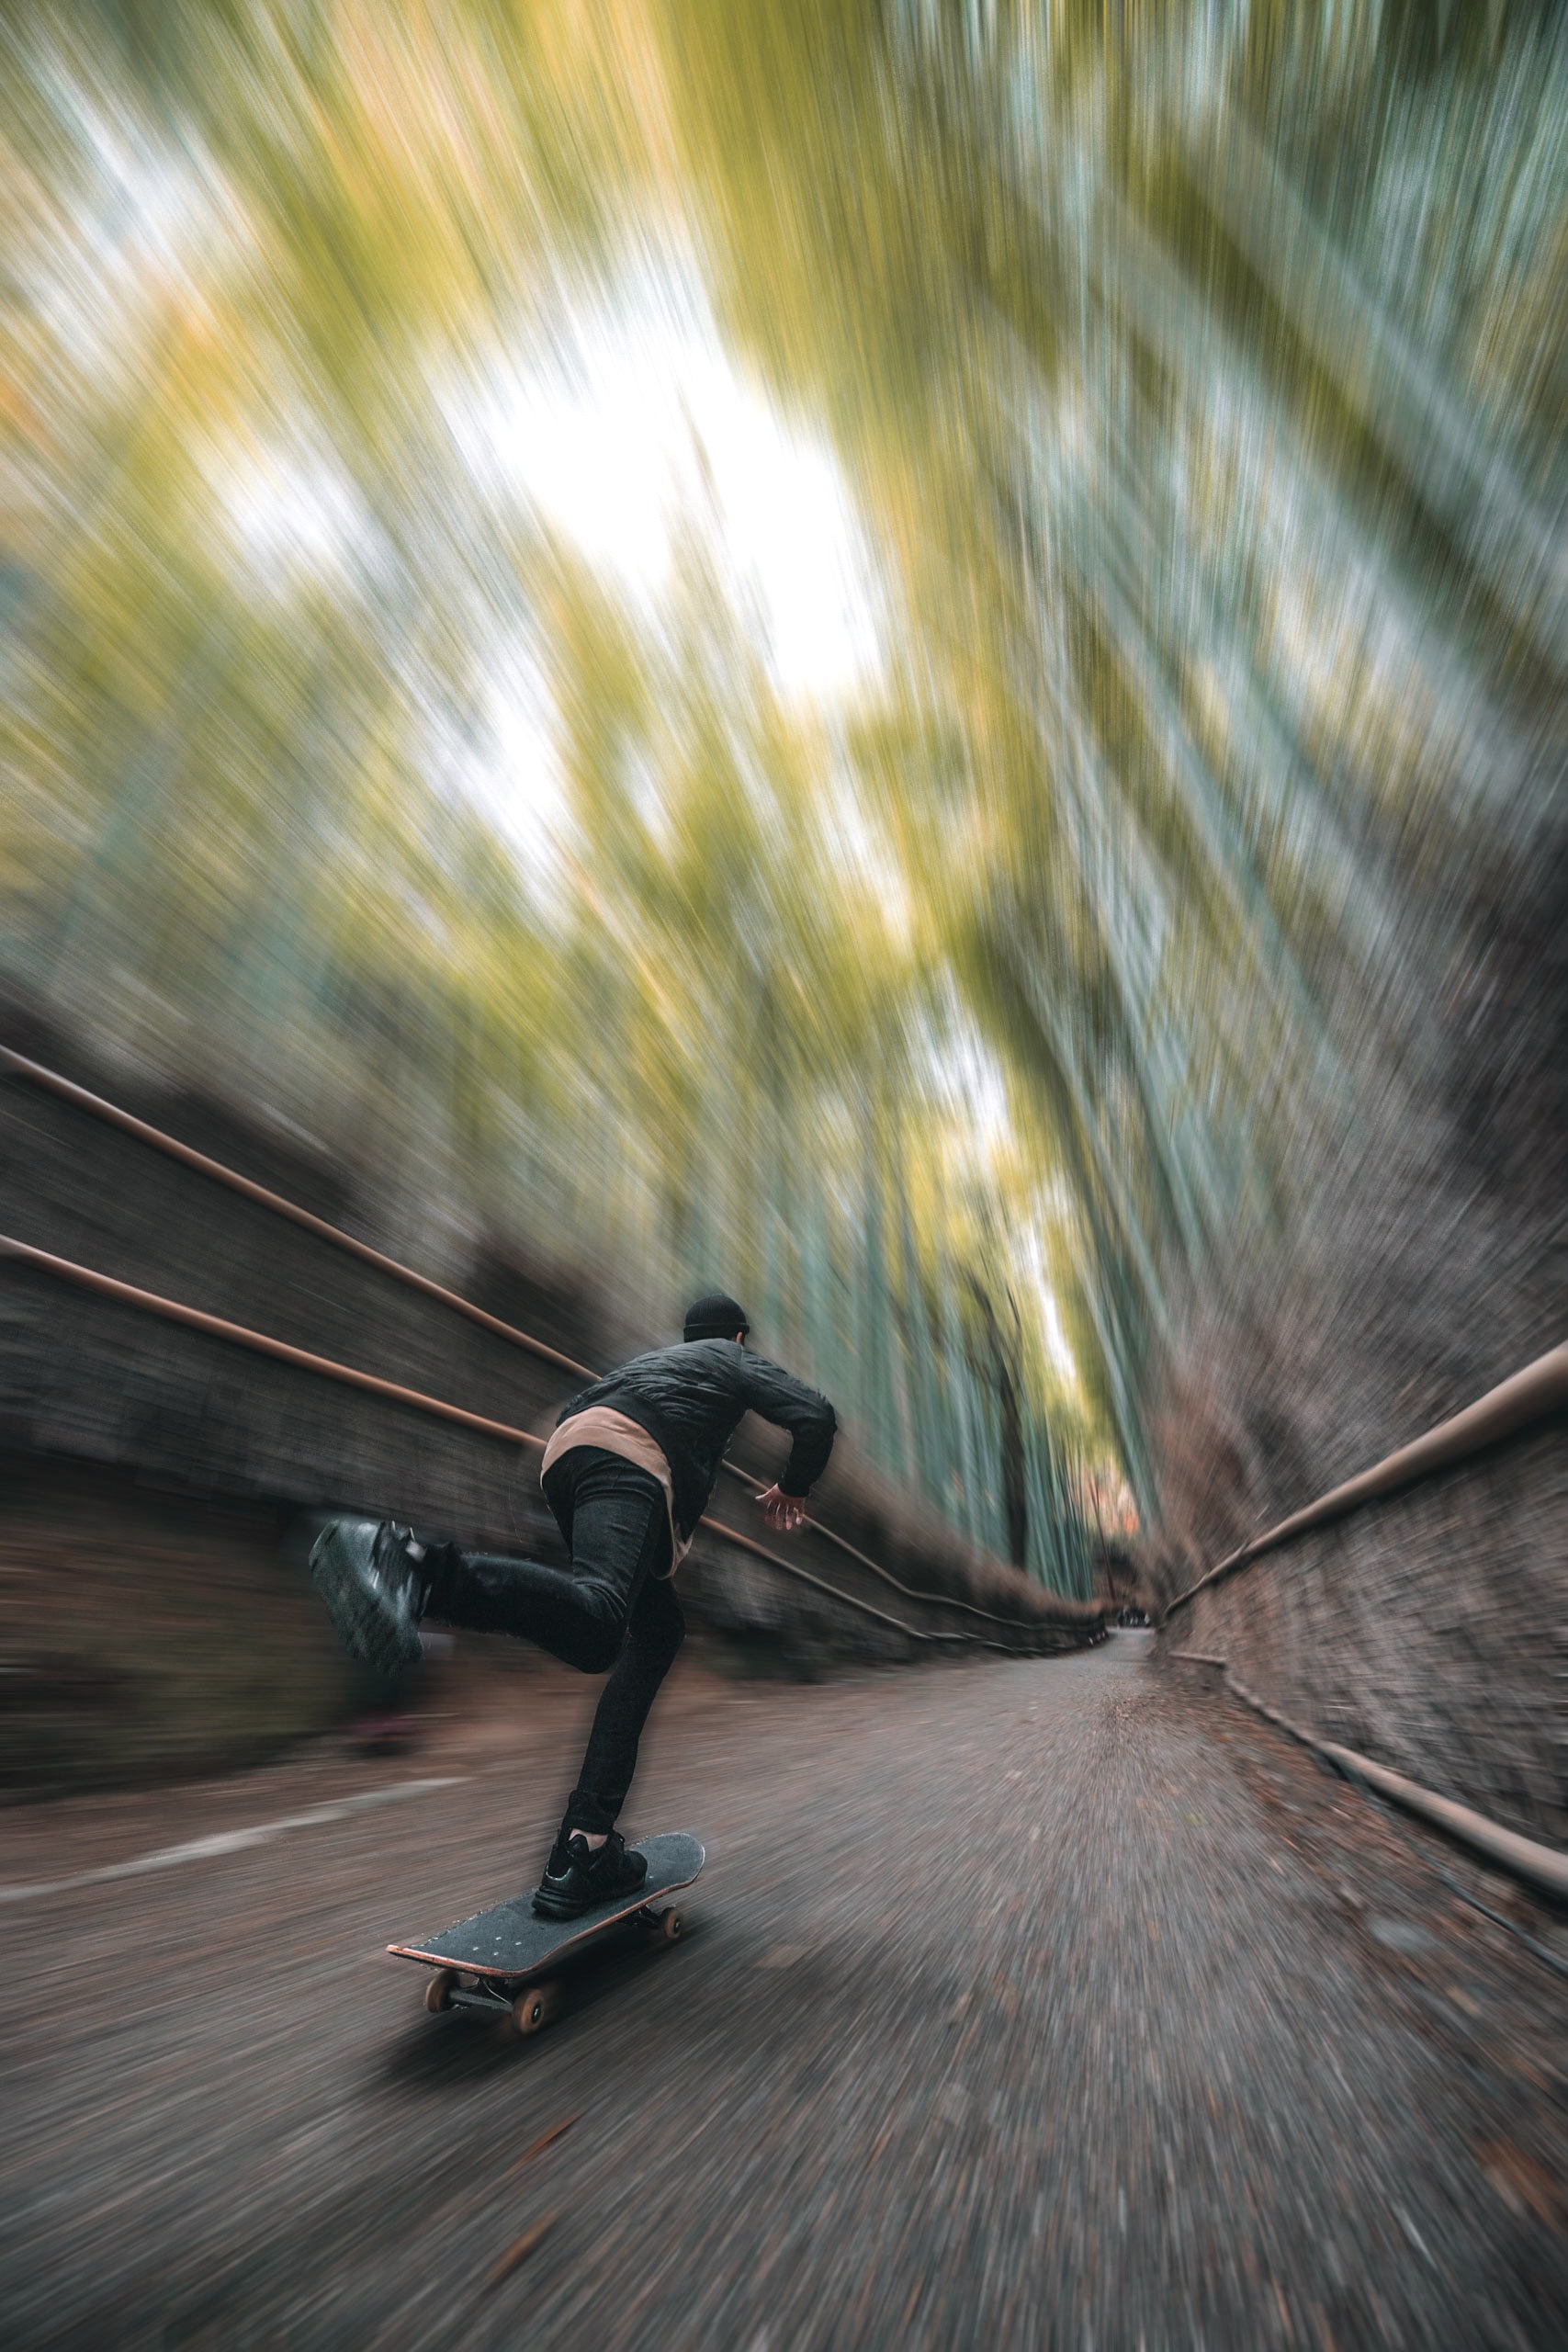
longboarding, longboard, skateboarding, skateboard, boardsport, freebord, Skateboarding Equipment, sports equipment, recreation, rolling, extreme sport, freeride, asphalt, downhill mountain biking, individual sports, skateboarder